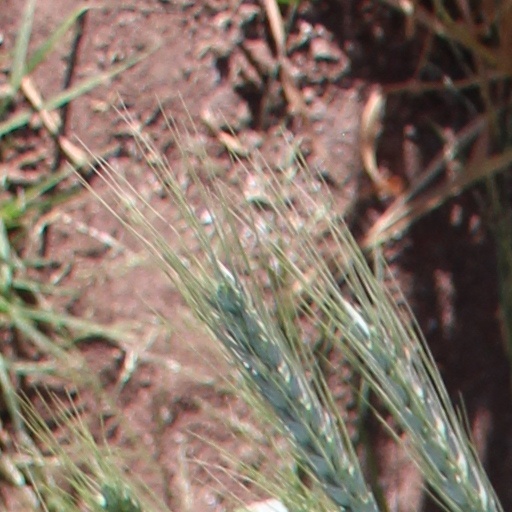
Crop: wheat